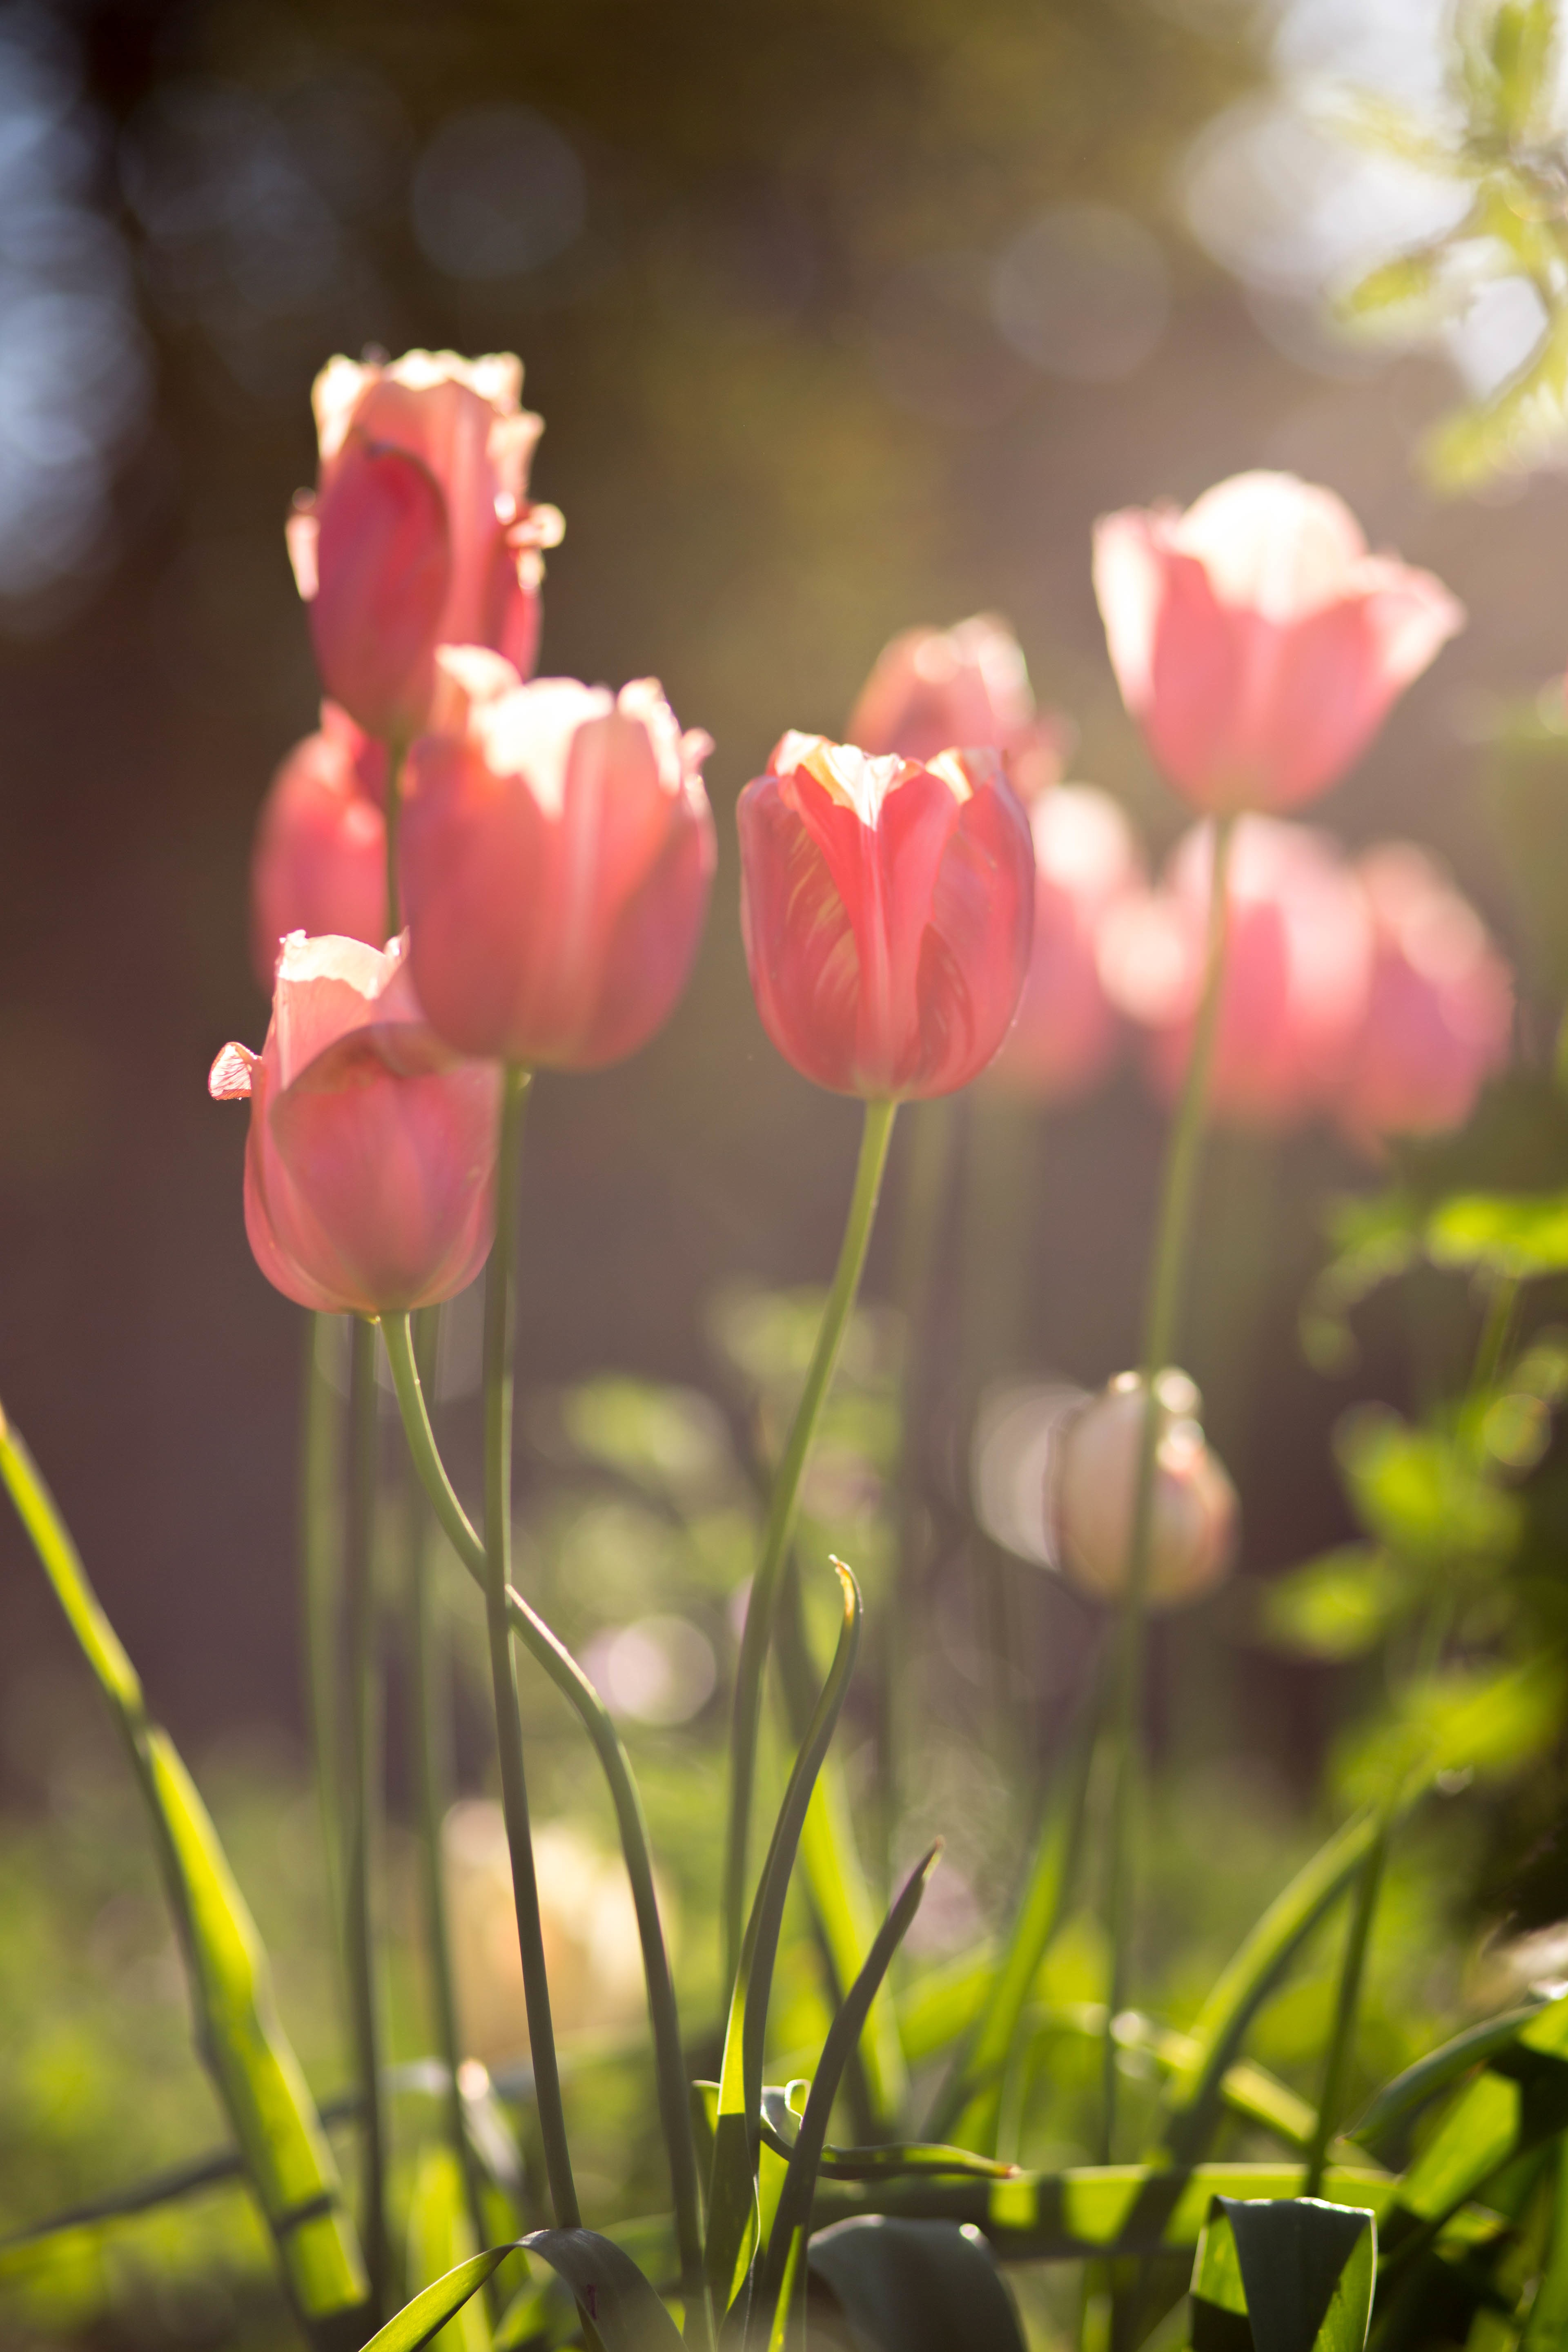
blossom, plant, flower, petal, tulip, red, botany, flora, wildflower, macro photography, flowering plant, plant stem, land plant